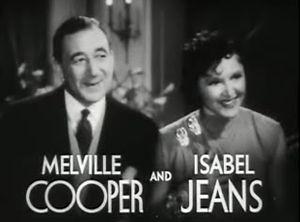
Cette nuit est notre nuit est un film américain de Anatole Litvak sorti en 1937, d'après la pièce à succès Tovarich écrite par Jacques Deval.